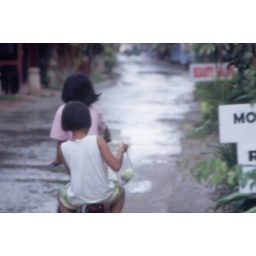
Two Thai girls double on a bike holding green mangos in the early morning.